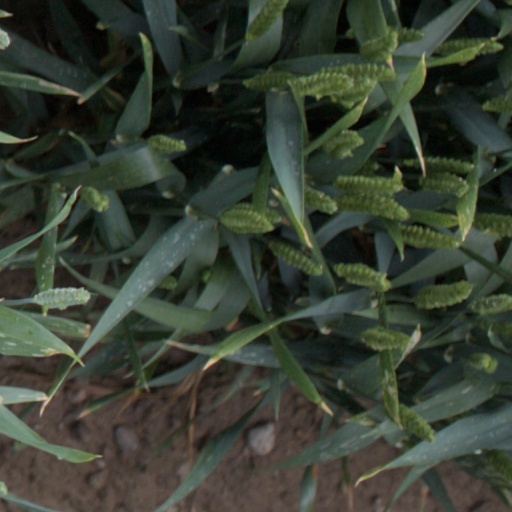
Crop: wheat